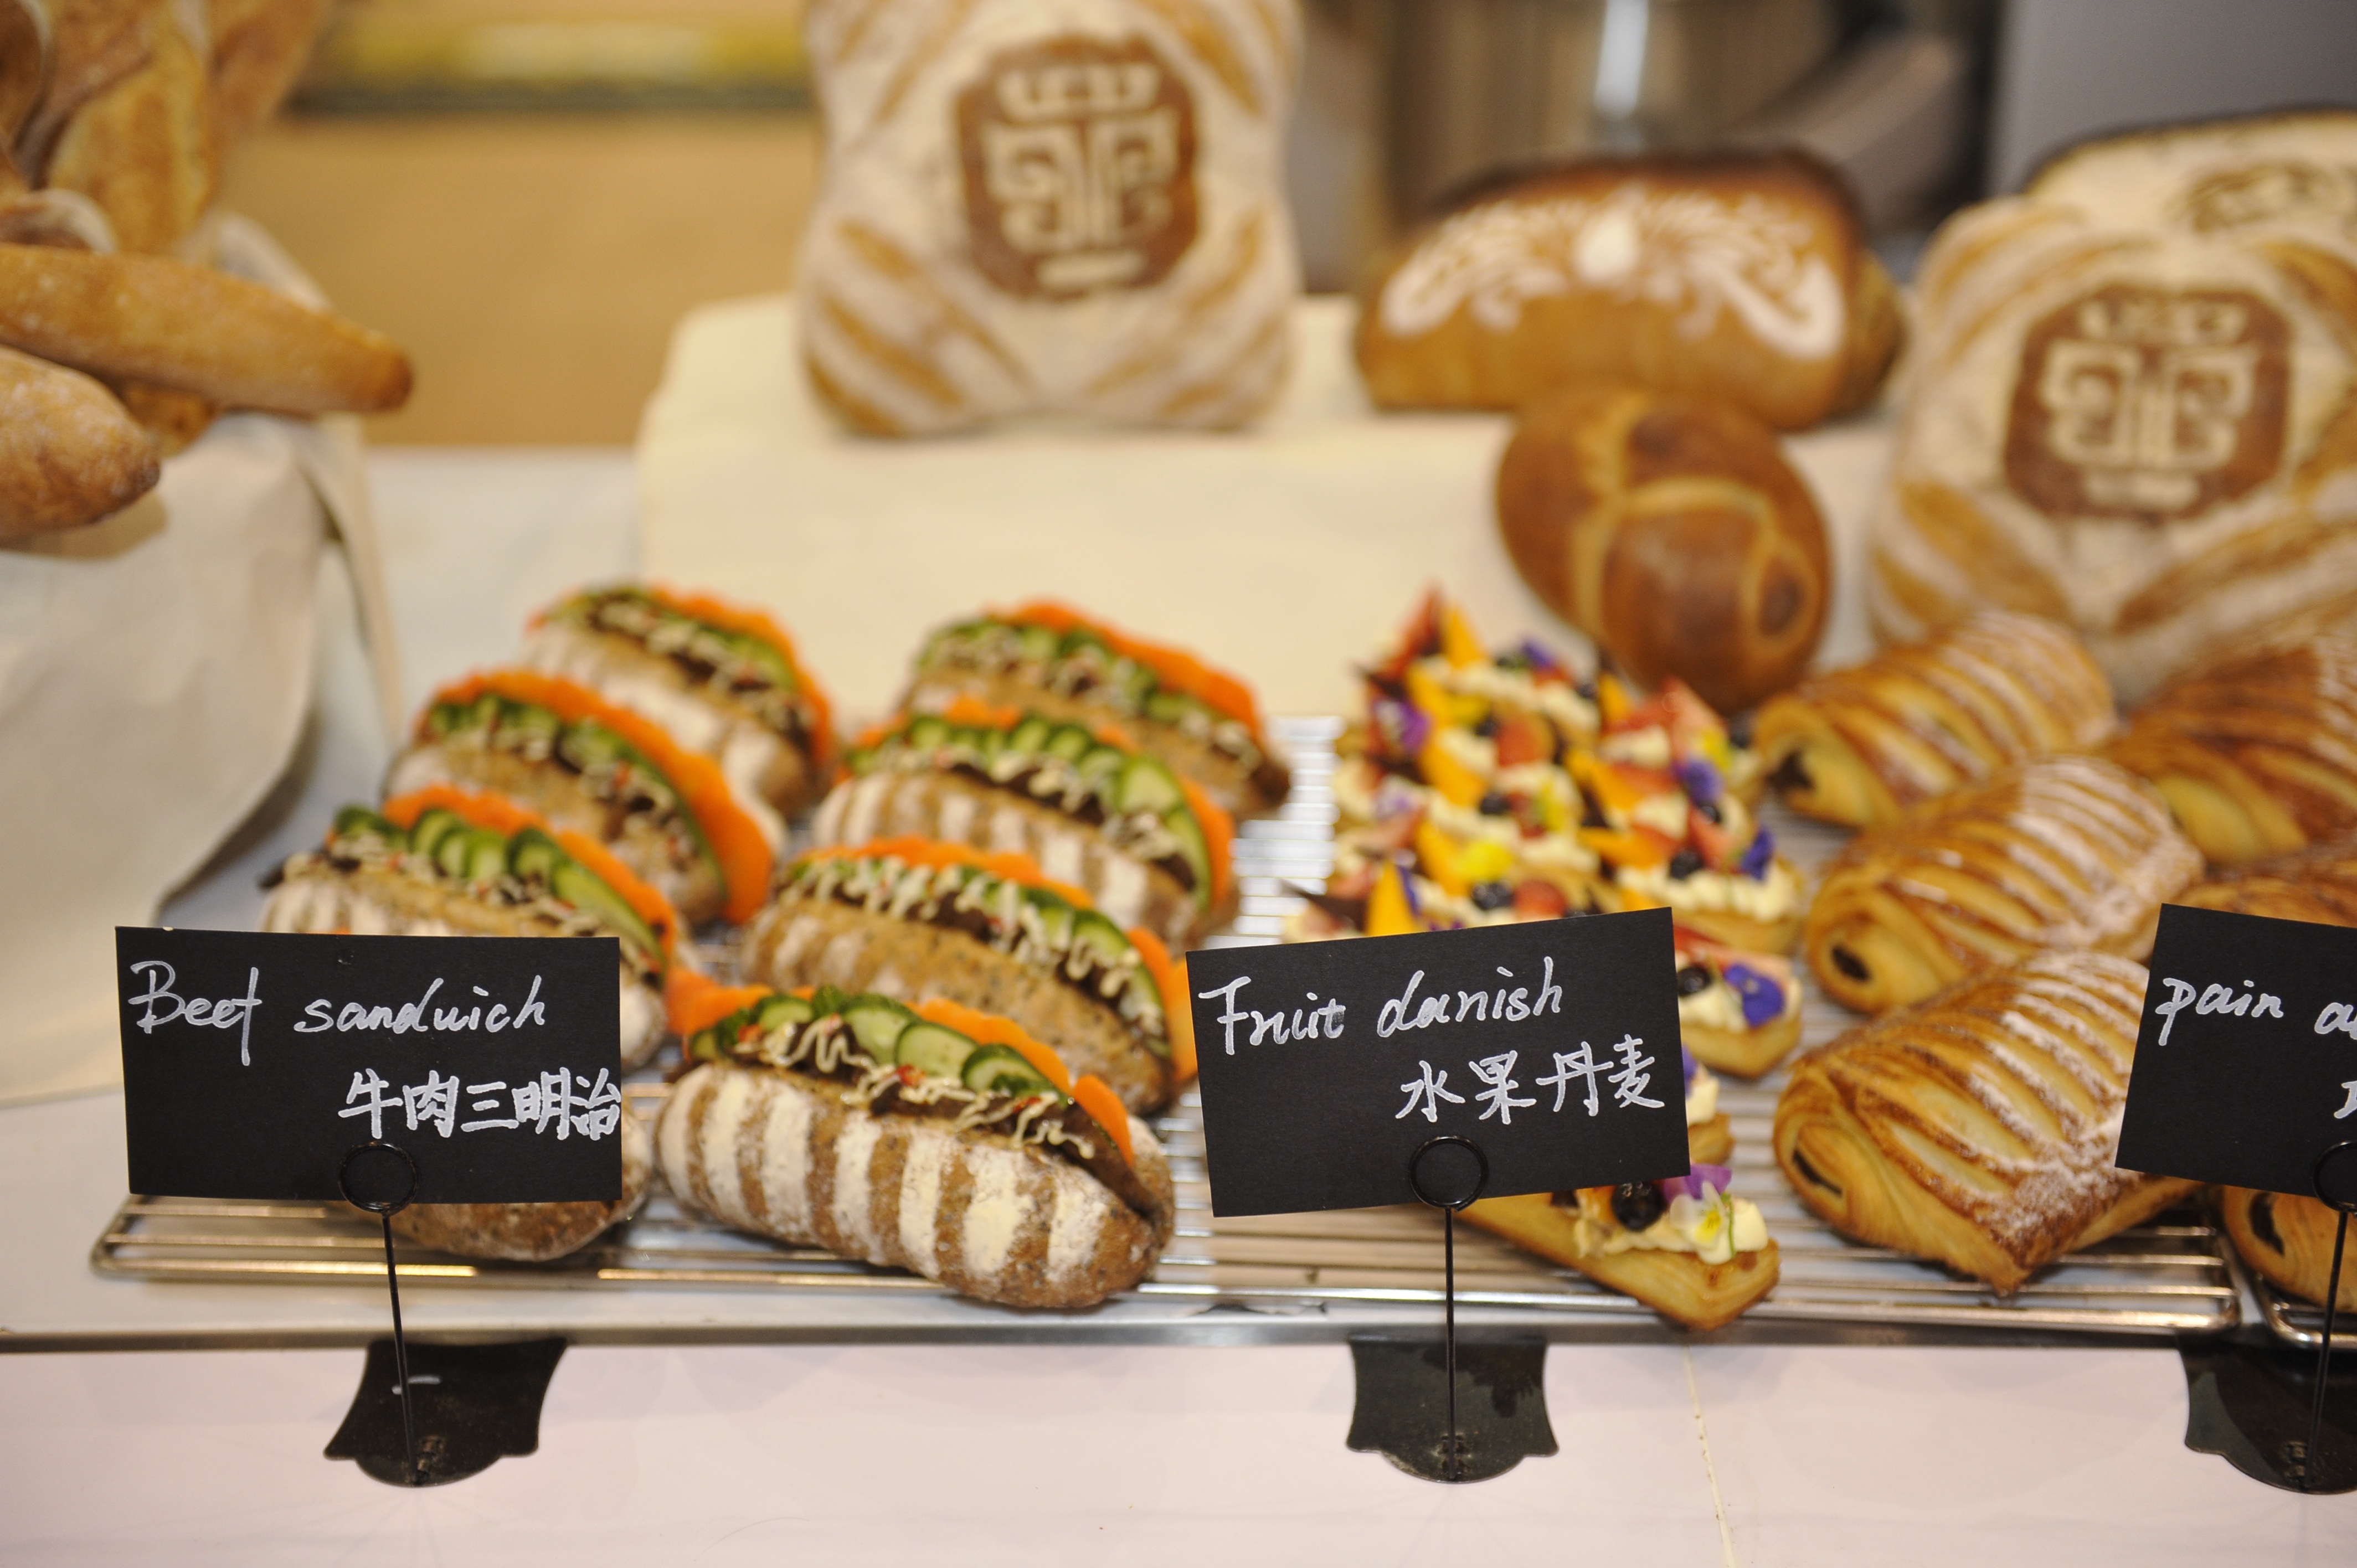
meal, food, chocolate, baking, gourmet, dessert, bread, bakery, works, sweetness, brunch, patisserie, baked goods, flavor, sense, snack food